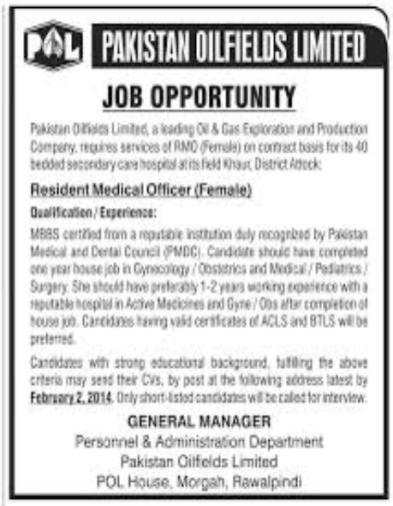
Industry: Transportation